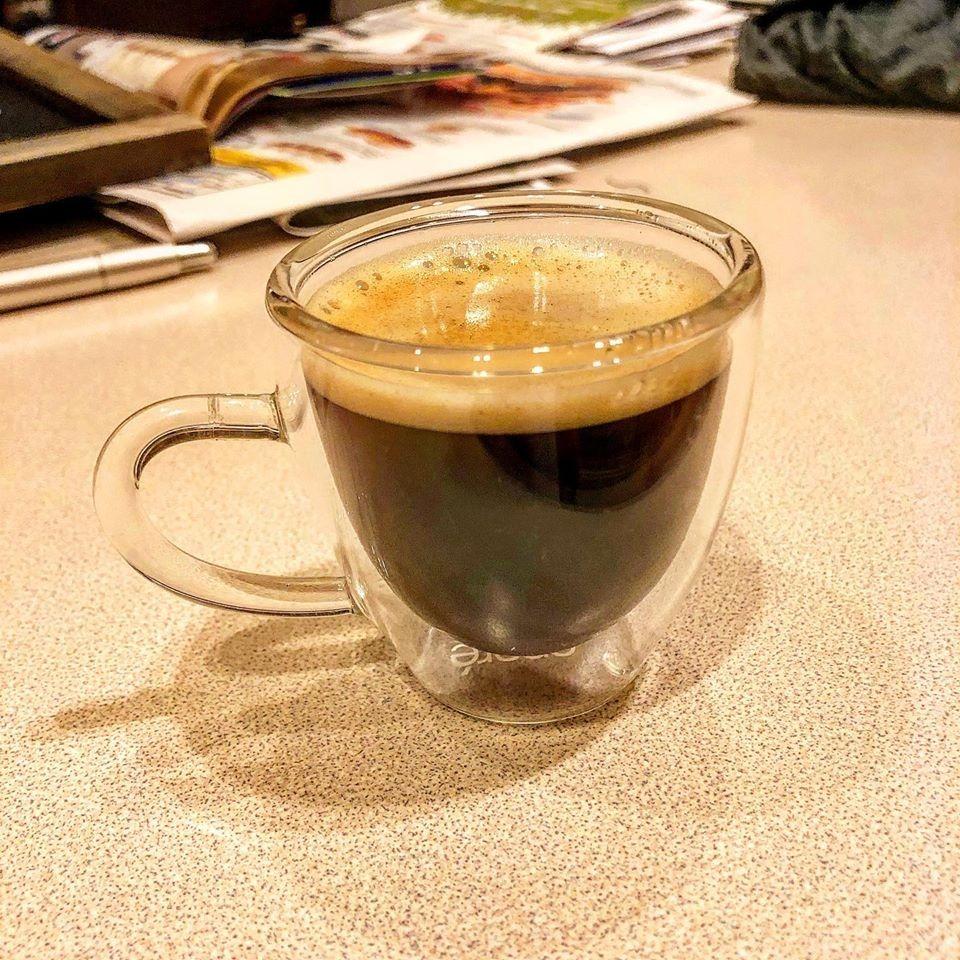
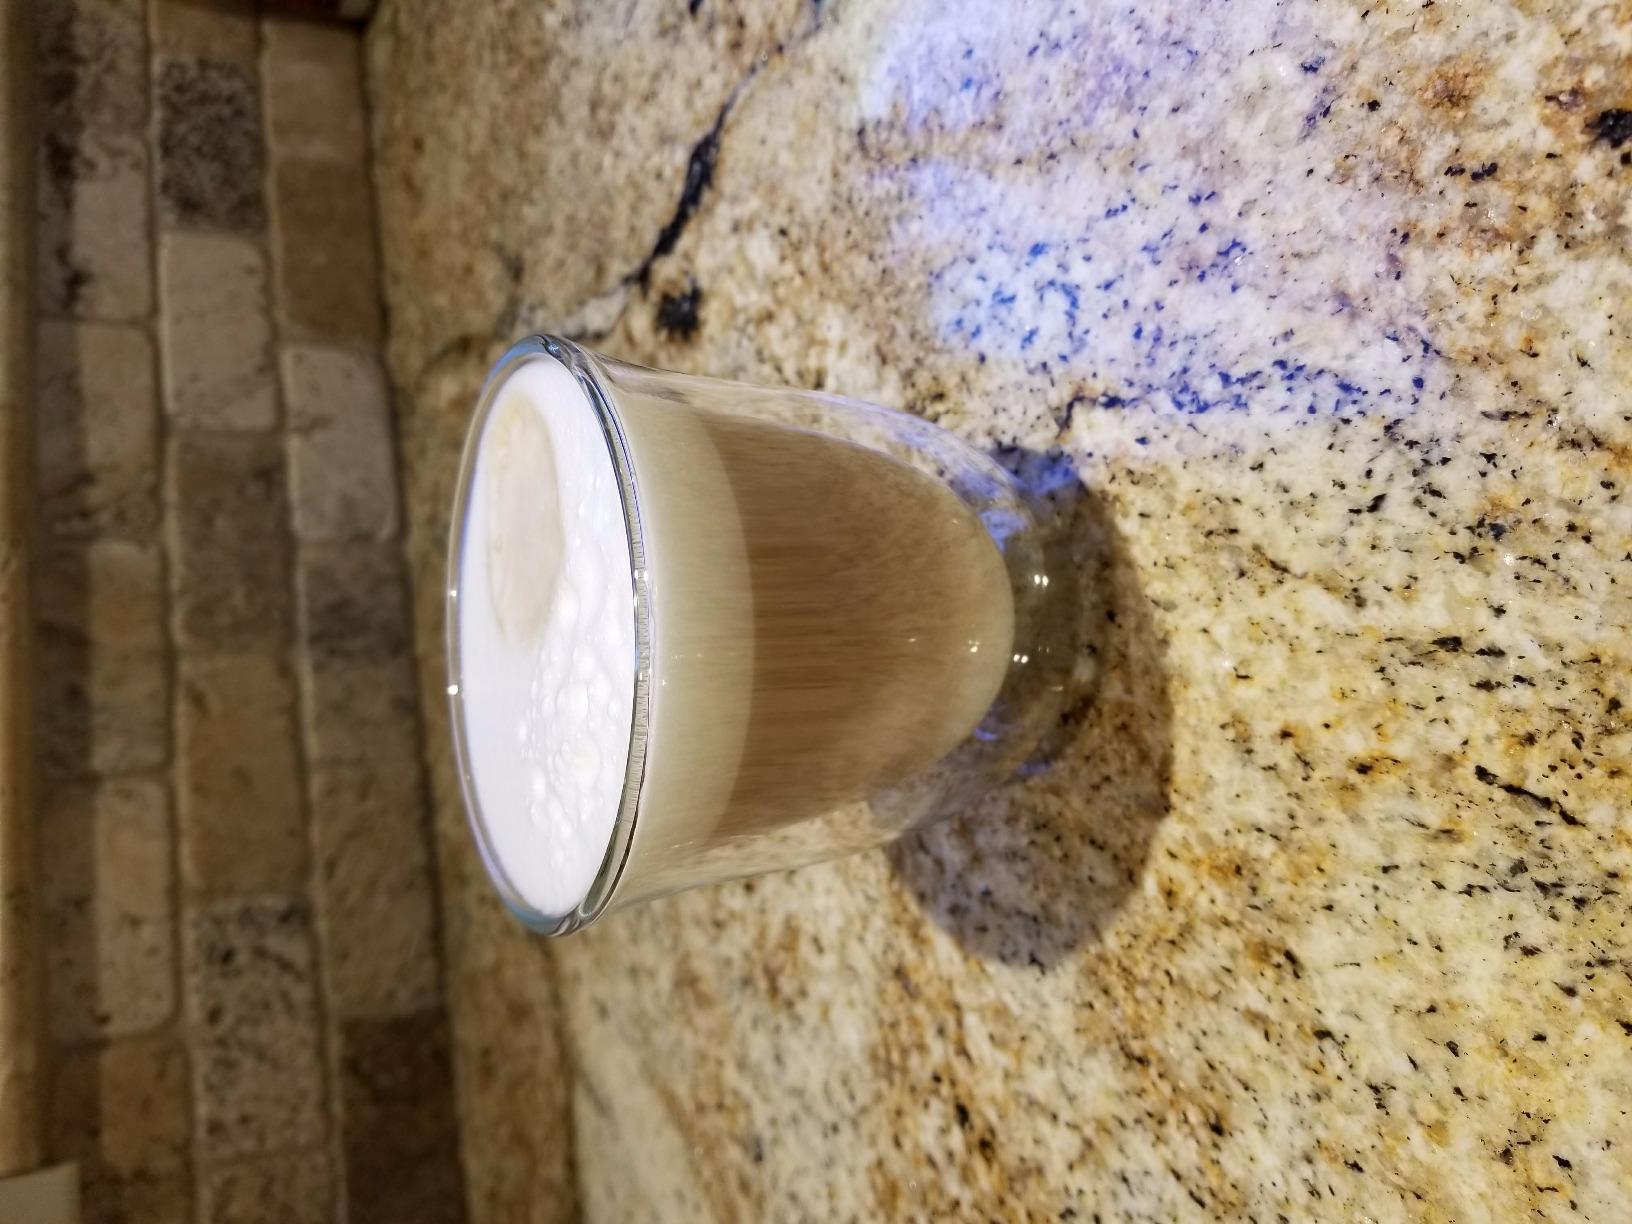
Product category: items_mug
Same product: no